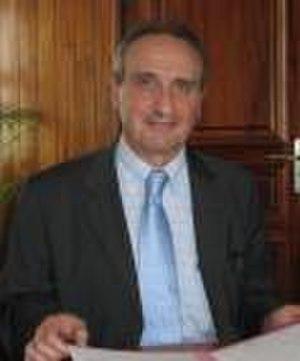
Le Professeur B. Boëne
Bernard Boëne, né le 27 juillet 1947 à Paris, est un sociologue et professeur des universités français.